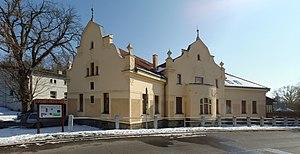
Klobuky est une commune du district de Kladno, dans la région de Bohême-Centrale, en République tchèque. Sa population s'élevait à 1 015 habitants en 2020.